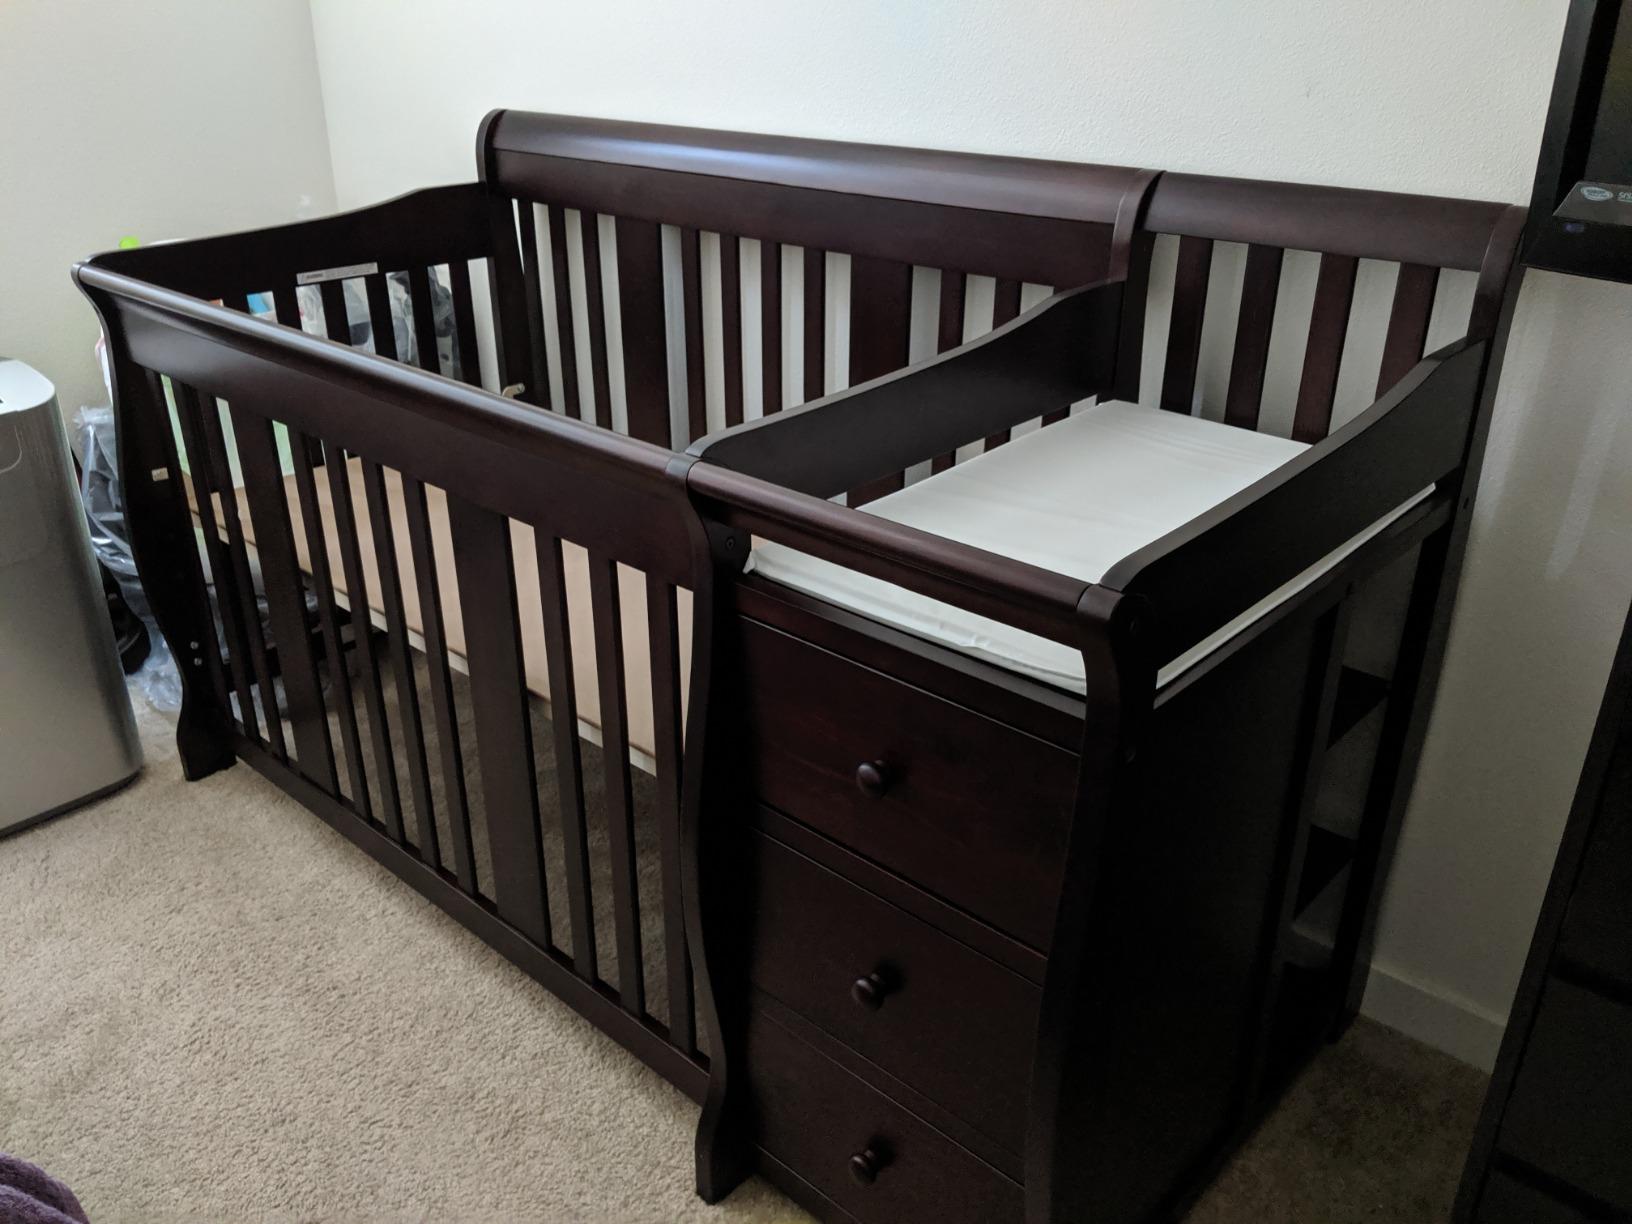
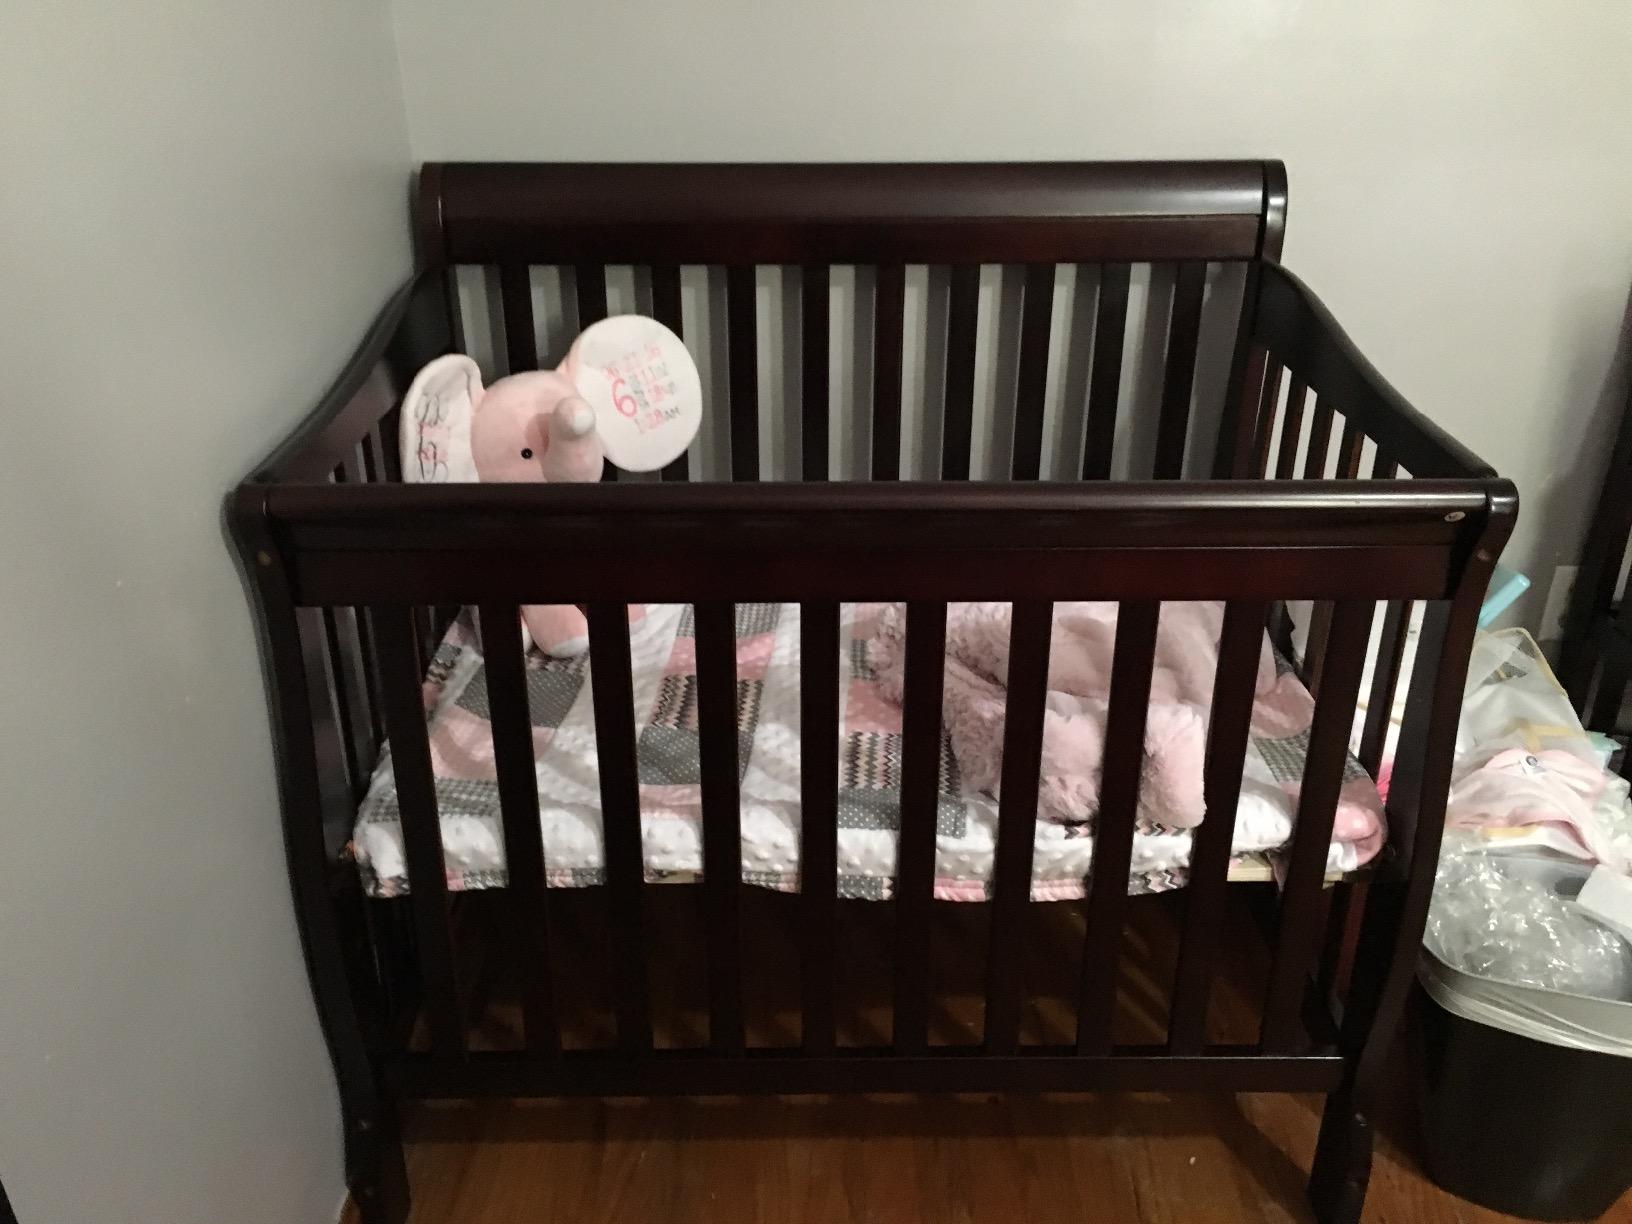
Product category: products_crib
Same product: no